General Motors LS-based small-block engine

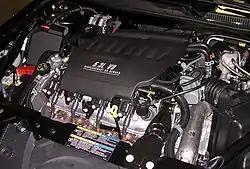
5.3 L LS4 V8 in a 2006 Chevrolet Impala SS

The LS4 is a version of the Generation IV block. Though it has the same displacement as the Vortec 5300 LY5, it features an aluminum block instead of iron, and uses the same cylinder head casting as the Generation III LS6 engine. The LS4 is adapted for transverse front-wheel drive applications, with a bellhousing bolt pattern that differs from the rear-wheel-drive blocks (so as to mate with the 4T65E).